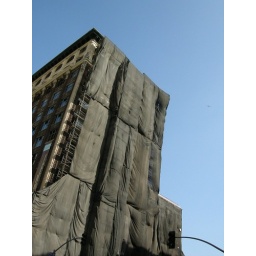
With an airplane flying by in the distance.